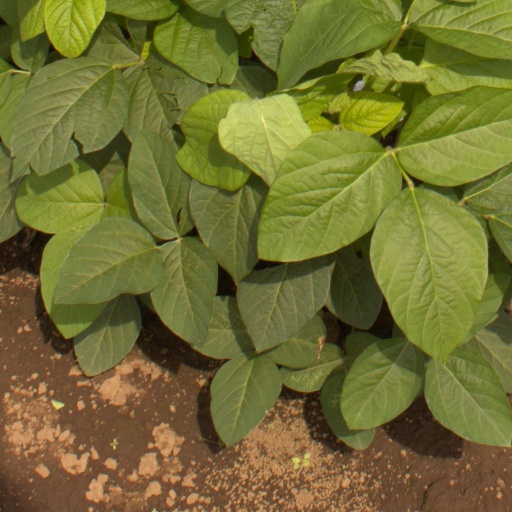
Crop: soybean